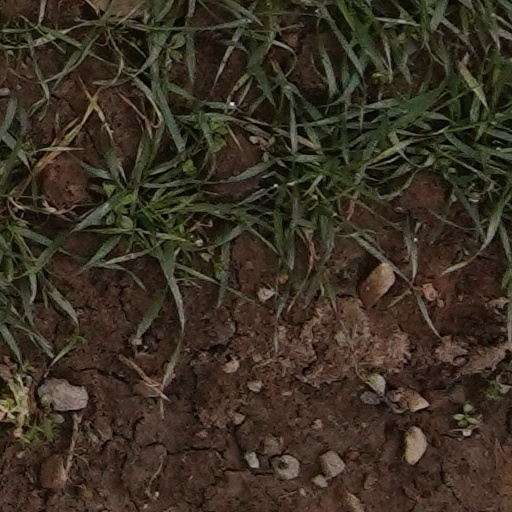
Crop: wheat